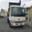
Label: truck